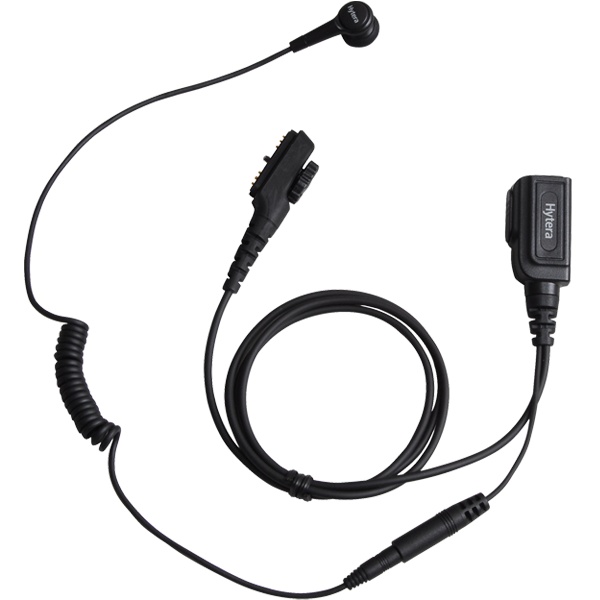
Hytera ESN12 Headset
Abnehmbarer Ohrhörer (ohne Hörer) mit integriertem PTT und Mikrofon, ideal für diskrete Kommunikation (Schwarz) Besteht aus ACN-01 und ES-01.
Brand: B.Schmitt mobile GmbH
Category: Electronics > Communications > Communication Radio Accessories > Earpieces